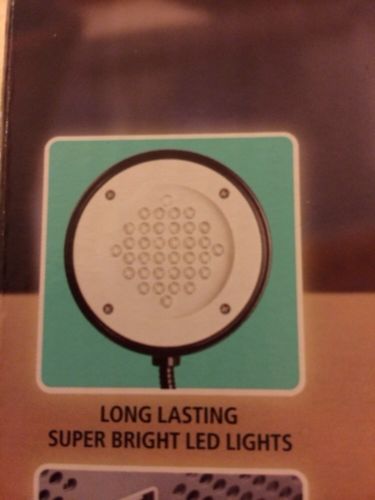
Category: lamp